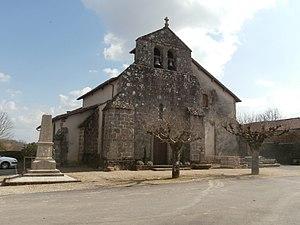
Église Saint-Yrieix de Saint-Yrieix-sous-Aixe
Saint-Yrieix-sous-Aixe est une commune française située dans le département de la Haute-Vienne en région Nouvelle-Aquitaine.
Cet article recense les monuments historiques de la Haute-Vienne, en France.